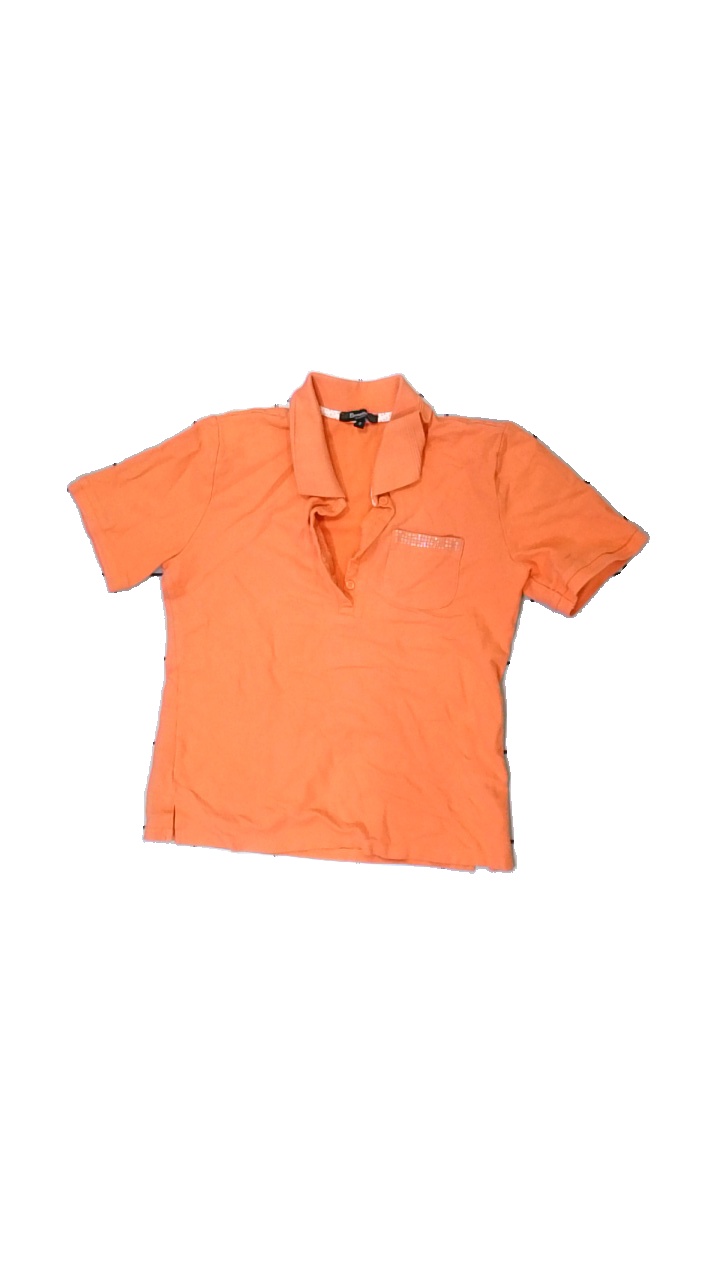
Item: T-shirt (Ladies)
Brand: Brandtex
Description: Orange t-shirt with collar and rhinestones
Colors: Orange
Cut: Regular
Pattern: Other
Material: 100% Cotton
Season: All
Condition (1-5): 2
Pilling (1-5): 5
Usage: Export
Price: <50